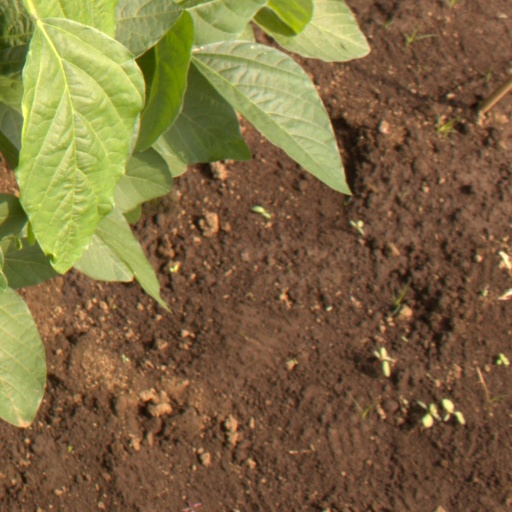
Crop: soybean